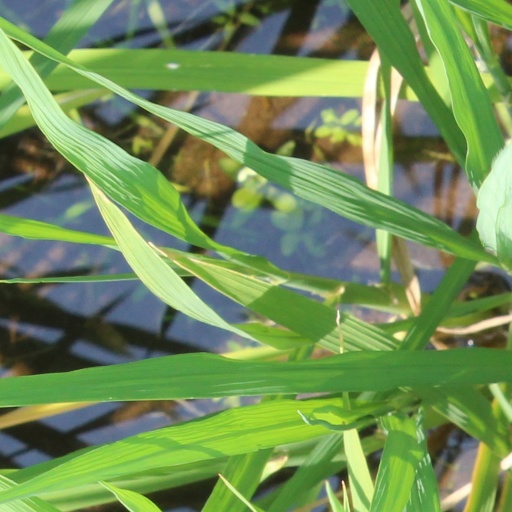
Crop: rice